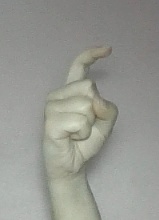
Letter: ra